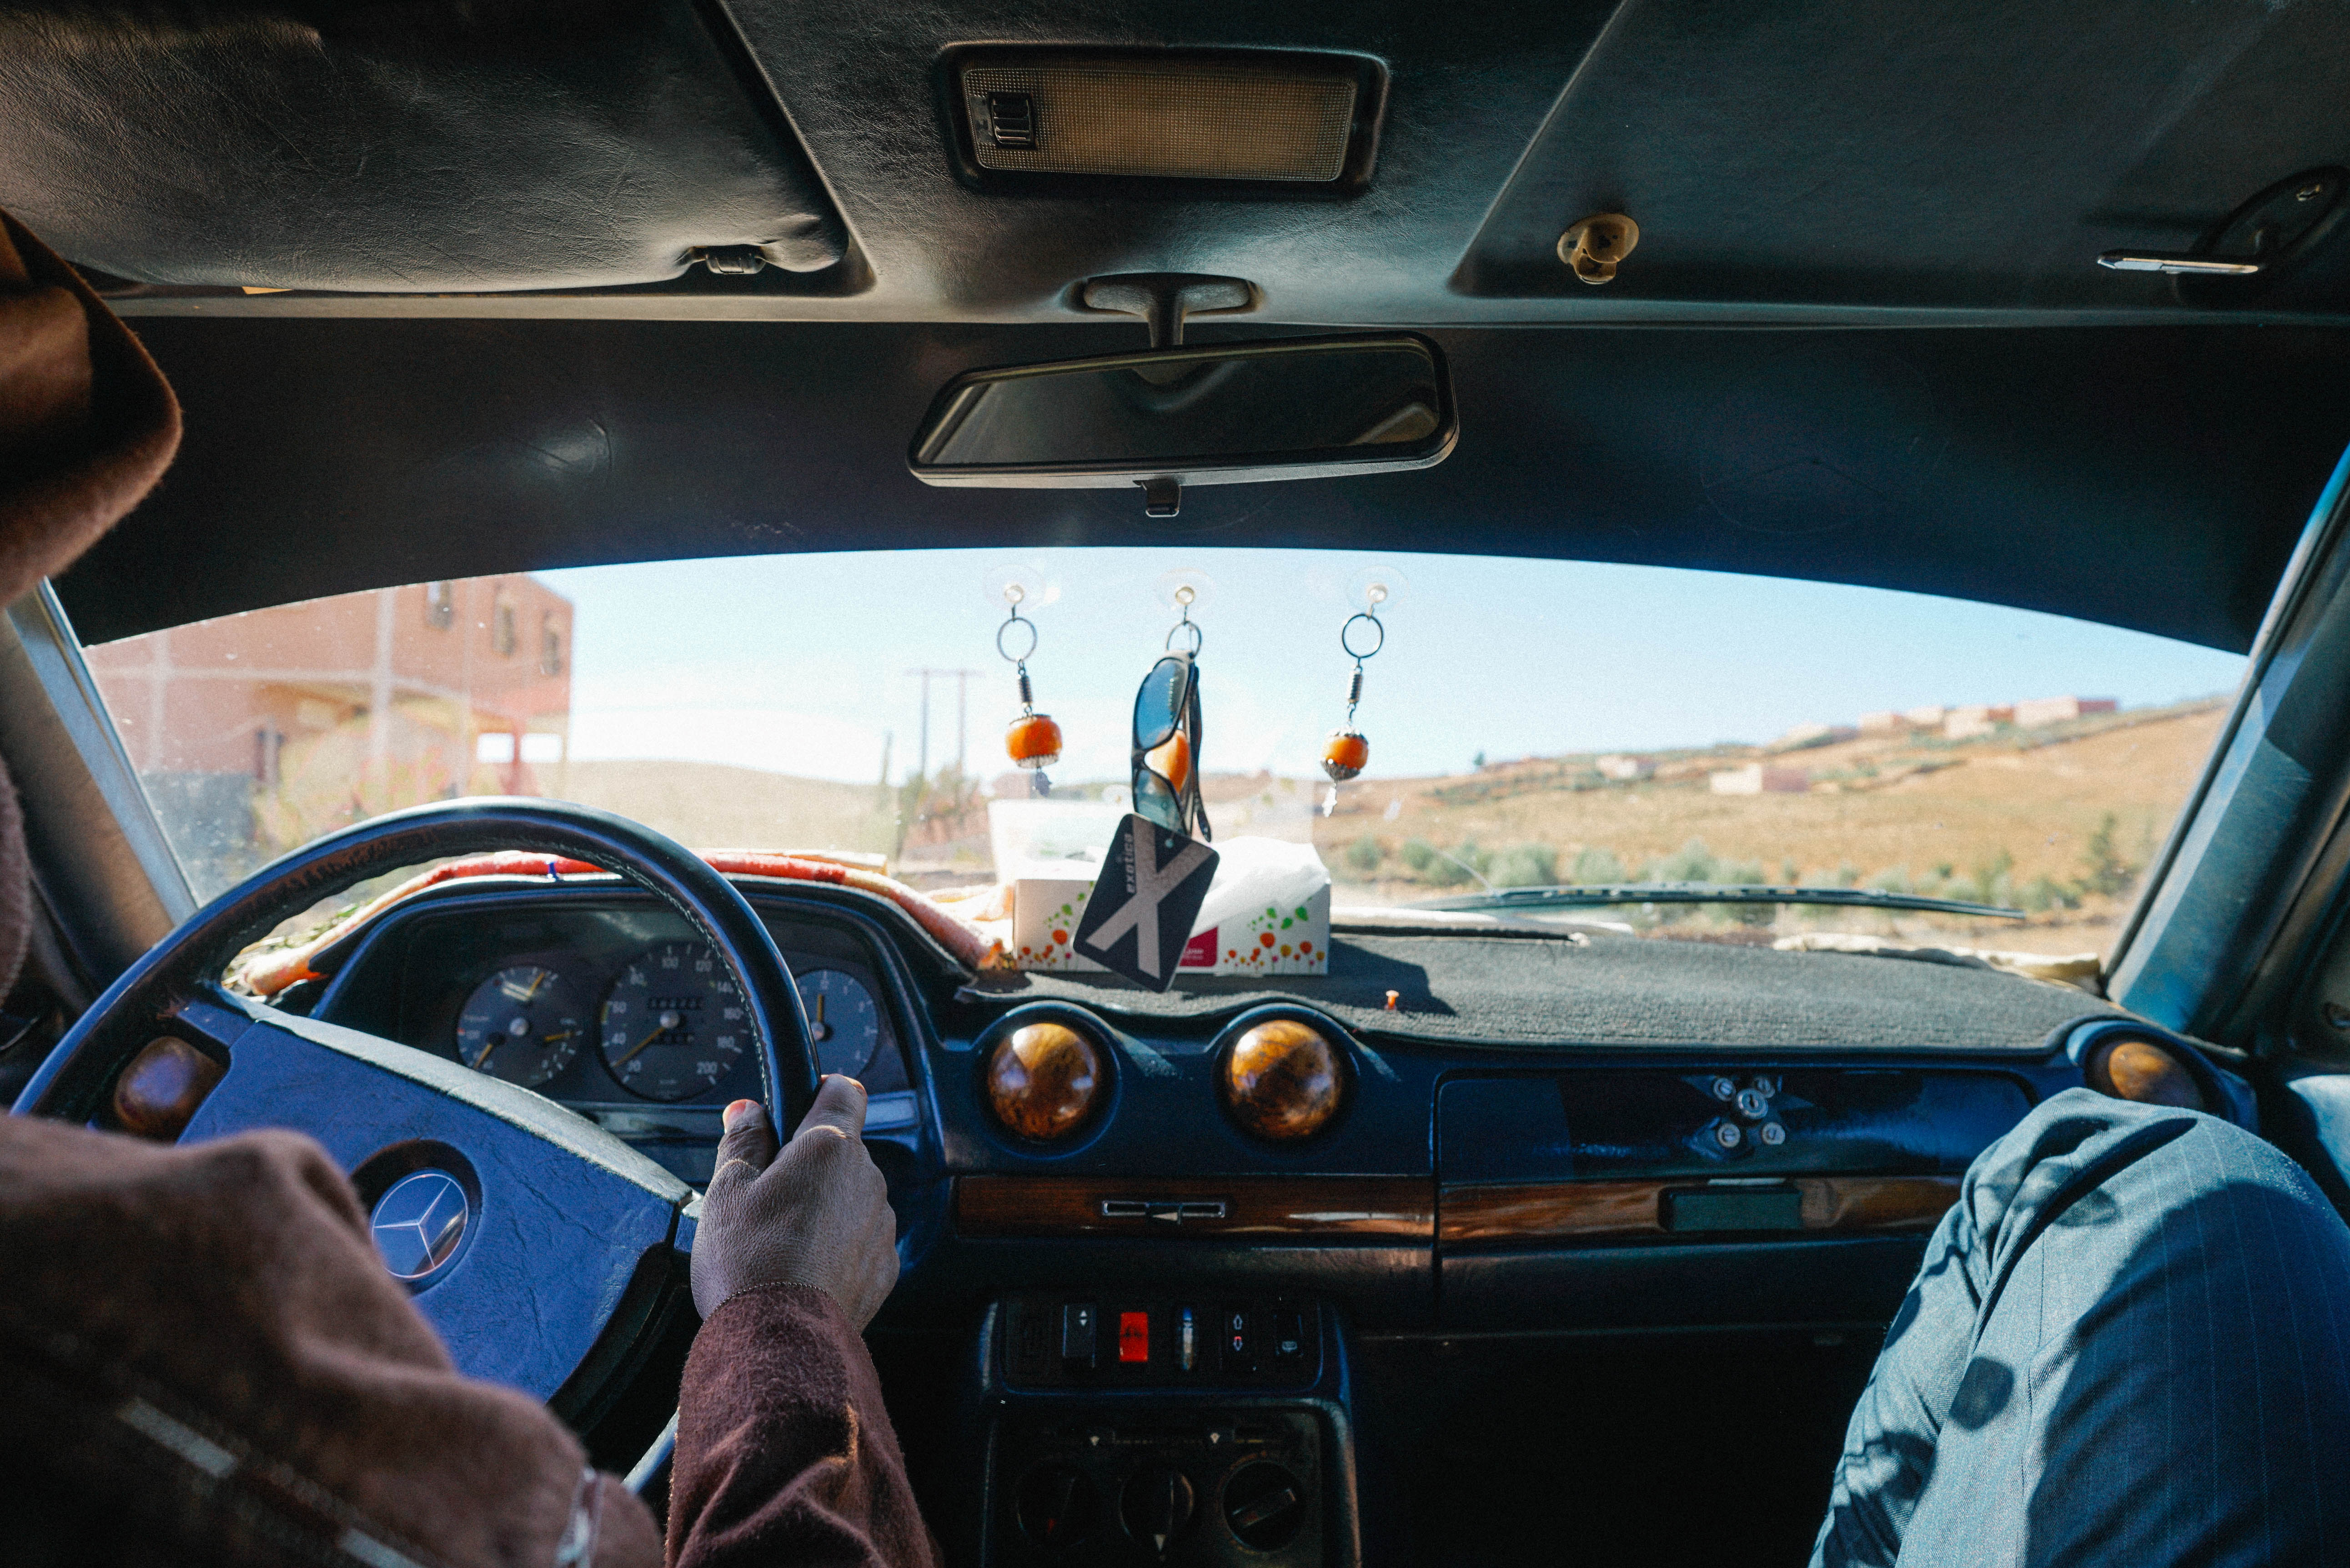
car, wheel, driving, vehicle, steering wheel, sports car, supercar, sedan, land vehicle, automobile make, automotive exterior, automotive design, luxury vehicle, family car, executive car